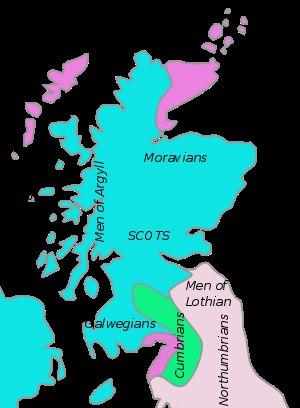
Freskin de Moravia est le nom de l'ancêtre flamand du clan Murray et du clan Sutherland.